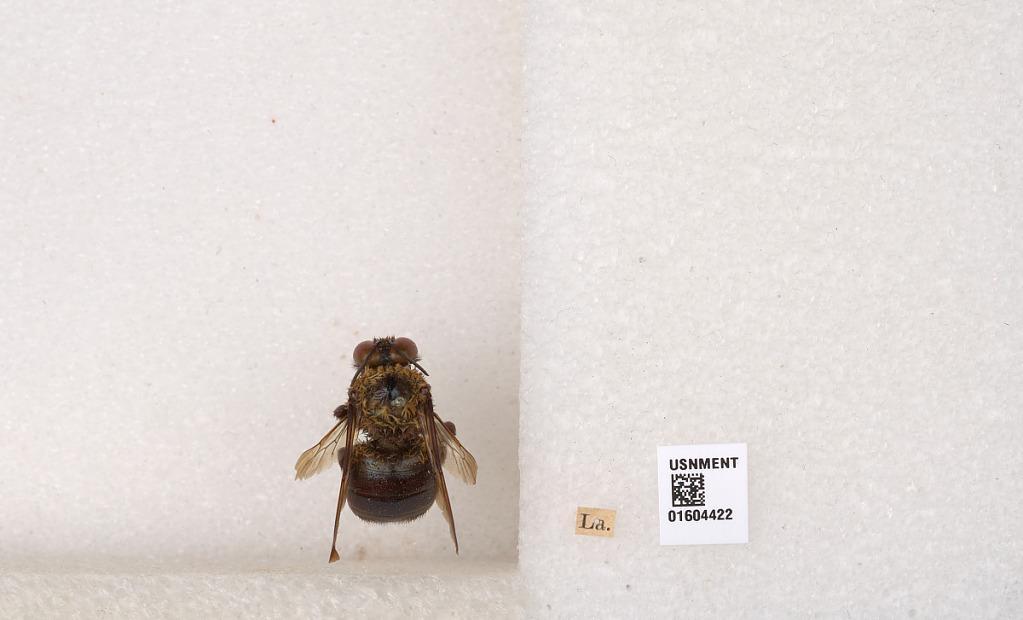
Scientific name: Xylocopa (Xylocopoides) virginica virginica (Linnaeus)